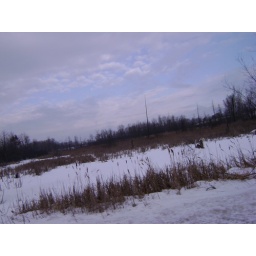
A lone withered tree stands alone in a field of snow......Orion Mi.